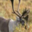
Label: deer